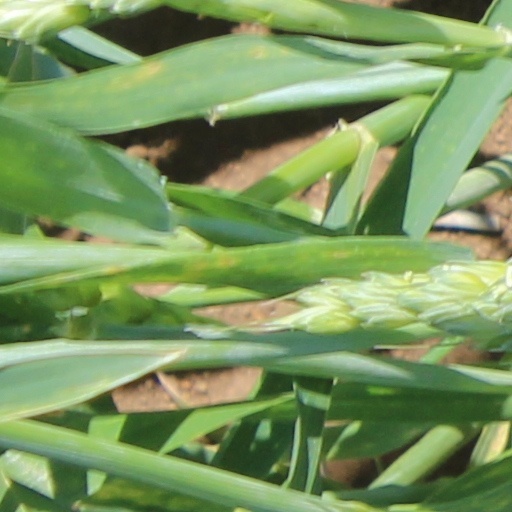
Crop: wheat